Spike Jones

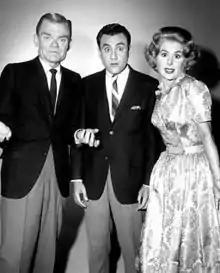
Jones and his wife, Helen Grayco, with Bill Dana in 1960. Dana wrote and produced the summer replacement show, as well as performed on it.

Jones saw the potential of television and filmed two half-hour pilot films, "Foreign Legion" and "Wild Bill Hiccup", in the summer of 1950. Veteran comedy director Eddie Cline worked on both, but neither was successful. The band fared much better on live television, where their spontaneous antics and crazy visual gags guaranteed the viewers a good time. Spike usually dressed in a suit with an enormous check pattern and was seen dashing around playing a washboard, cowbells, a suite of klaxons and foghorns, then xylophone, then shooting a pistol. The band starred in variety shows, such as "The Colgate Comedy Hour" (1951, 1955) and their "All Star Revue" (1952) before being given his own slot by NBC, "The Spike Jones Show", which aired early in 1954, and Club Oasis on NBC, in the summer of 1958; and by CBS, as "The Spike Jones Show," in the summers of 1957, 1960, and 1961. Jones and his City Slickers also appeared on NBC's "The Ford Show, Starring Tennessee Ernie Ford" in the episode which aired on November 15, 1956. In 1990, BBC2 screened six compilation shows from these broadcasts; they were subsequently aired on PBS stations.